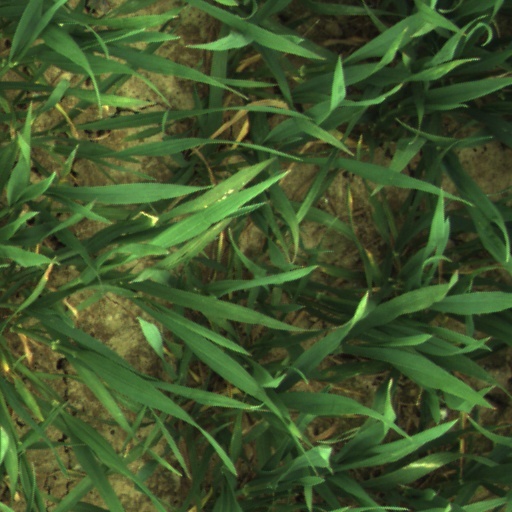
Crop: wheat